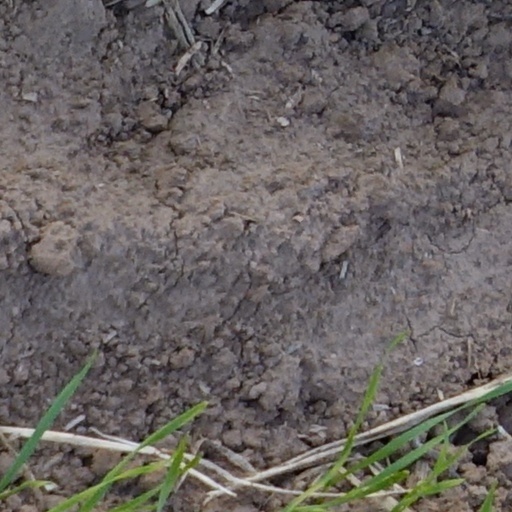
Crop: wheat